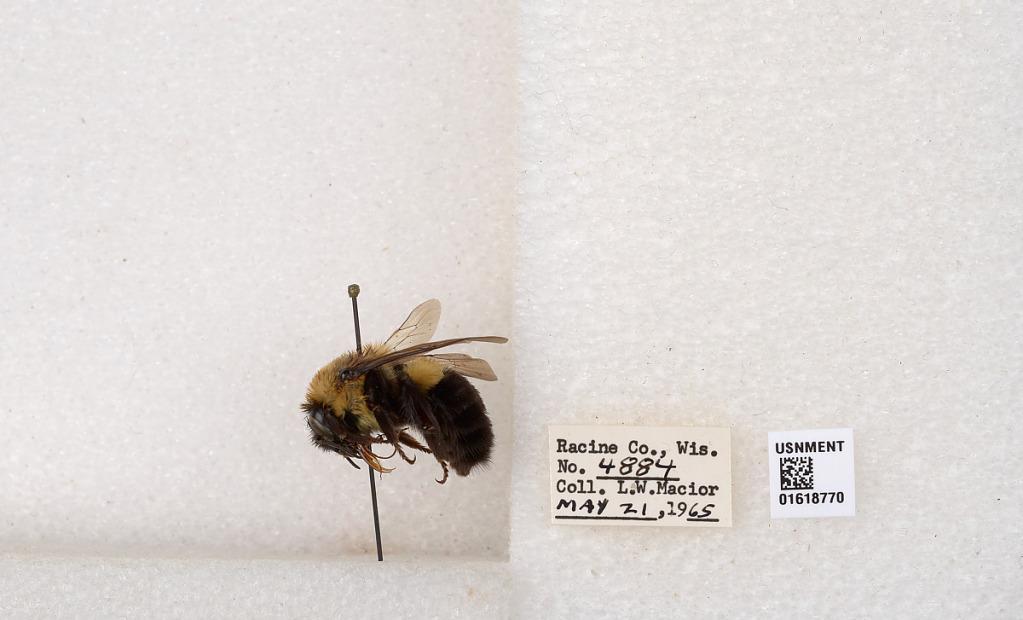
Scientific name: Bombus impatiens Cresson
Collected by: L. Macior
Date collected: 1965-5-21
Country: United States
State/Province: Wisconsin
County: Racine
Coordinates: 42.7299, -87.8123